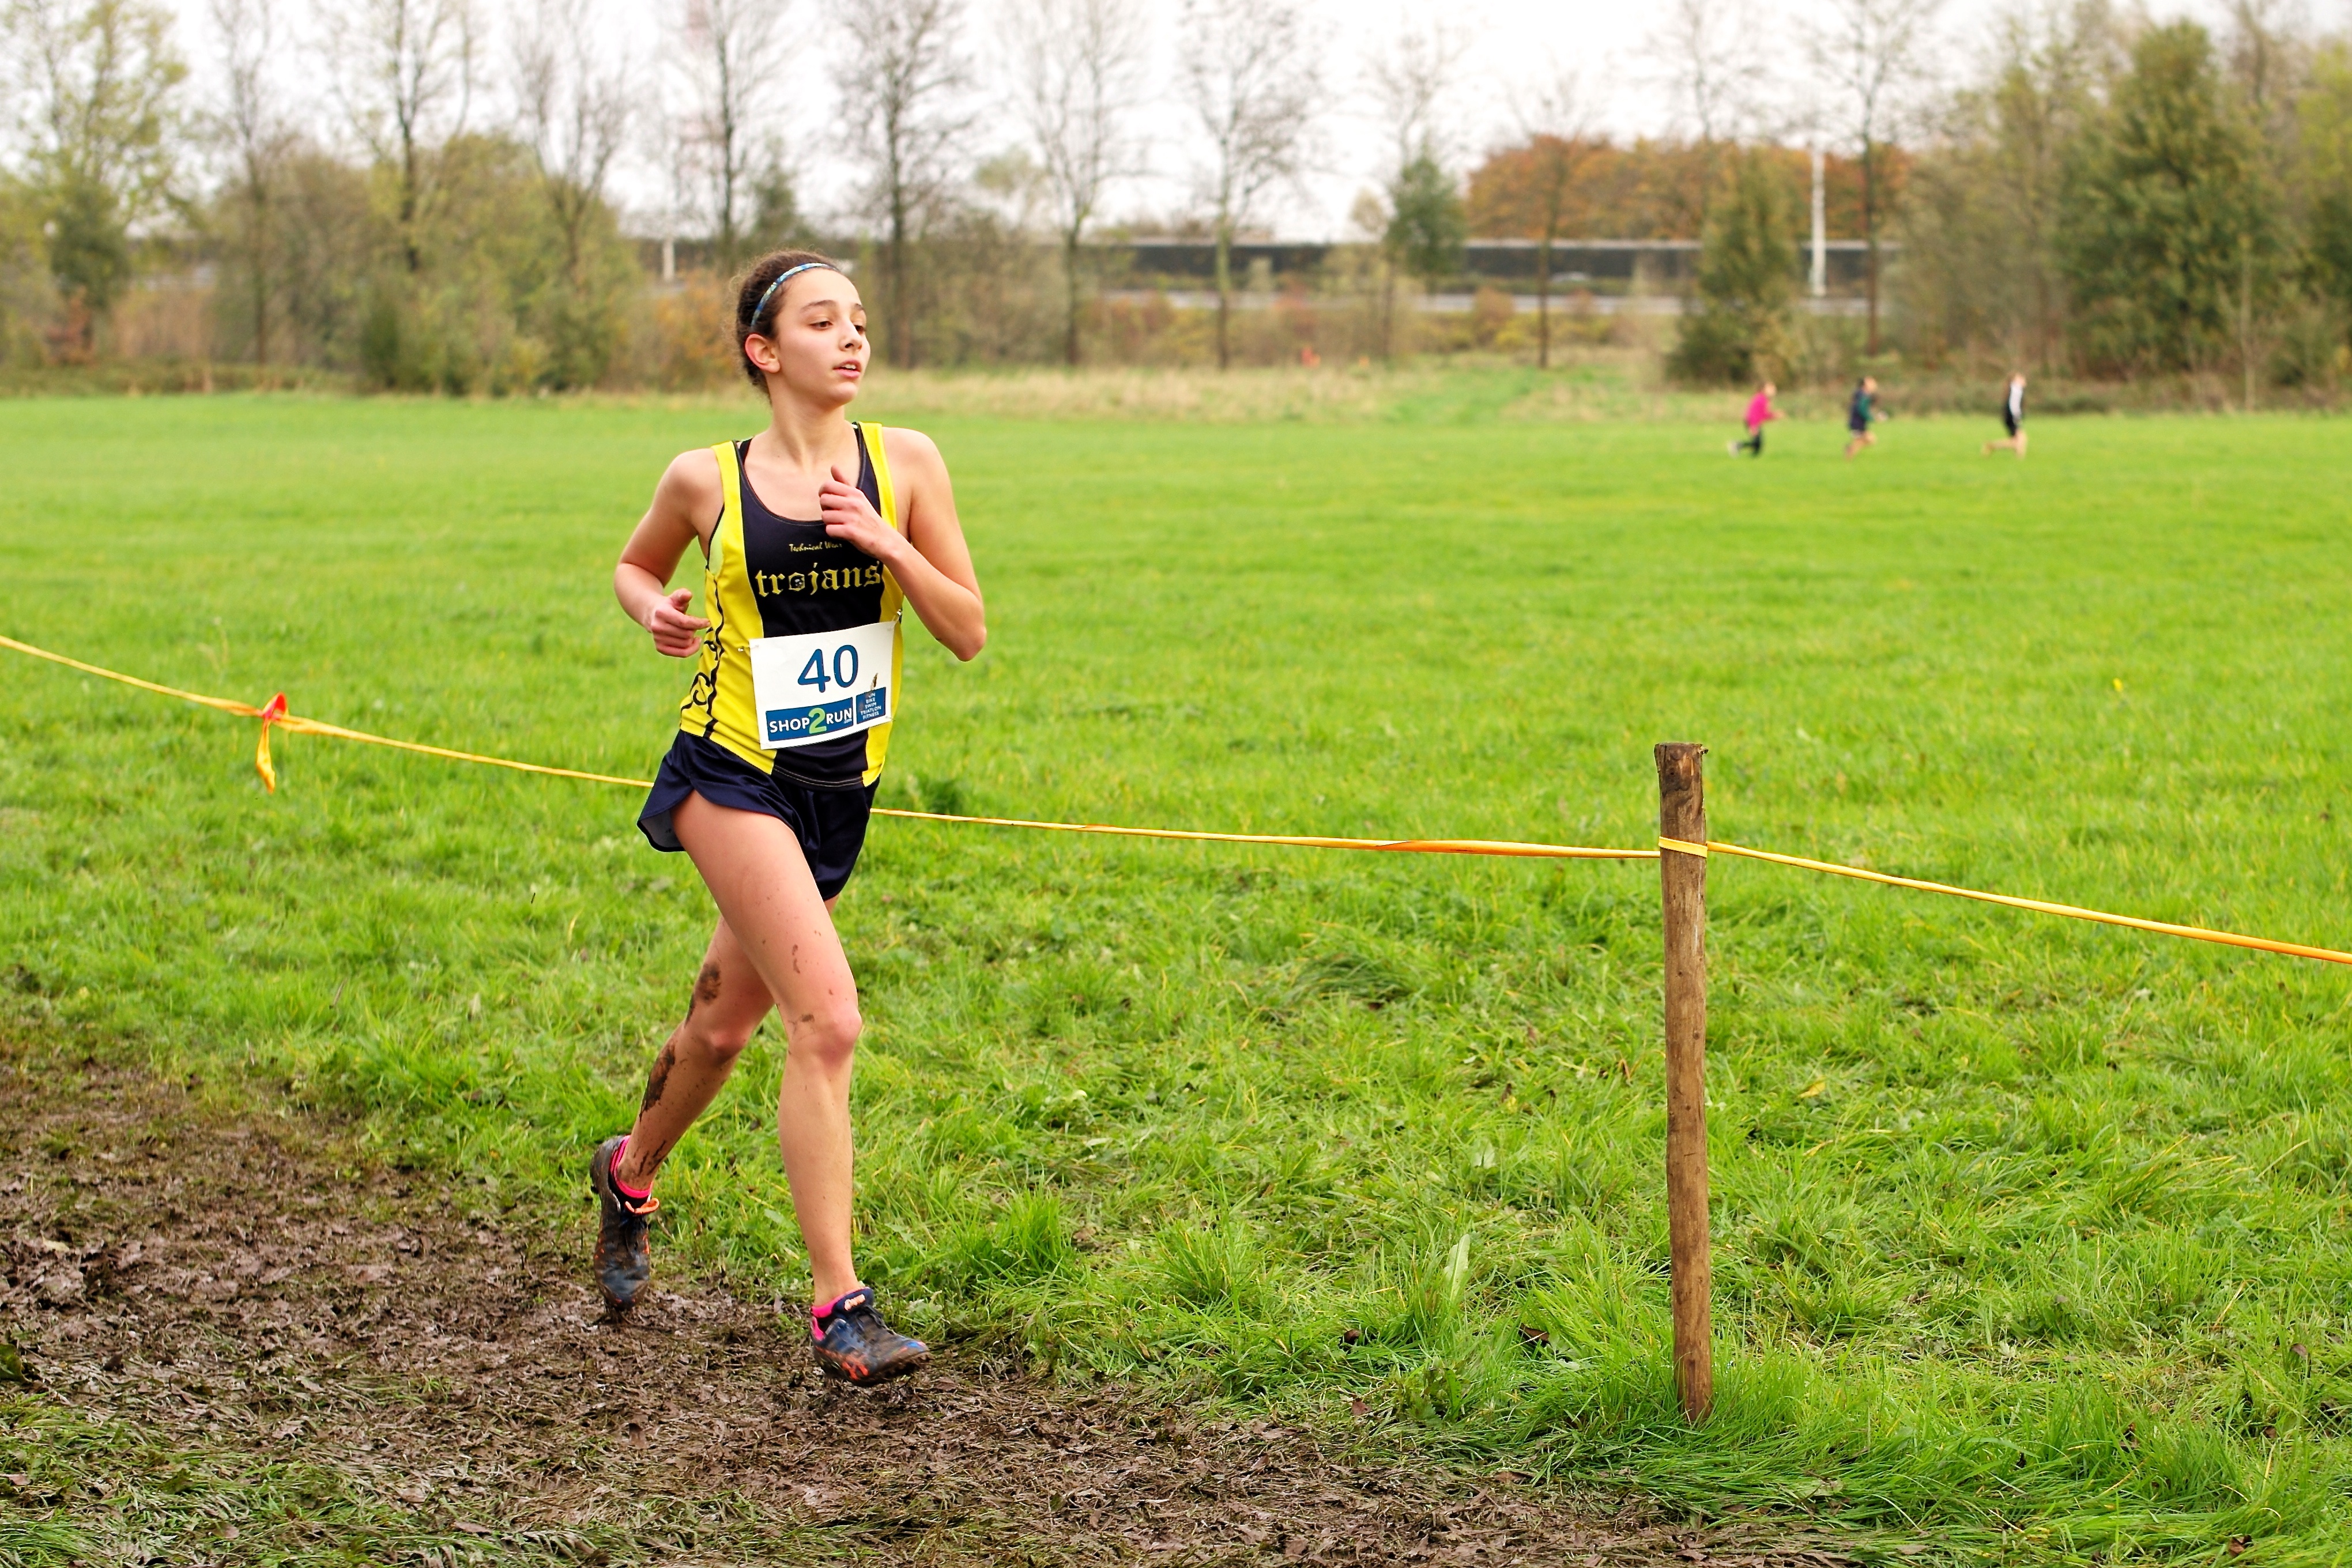
person, meadow, running, recreation, race, sports, endurance, athletics, physical exercise, outdoor recreation, human action, endurance sports, ultramarathon, duathlon, cross country running, cross country cycling